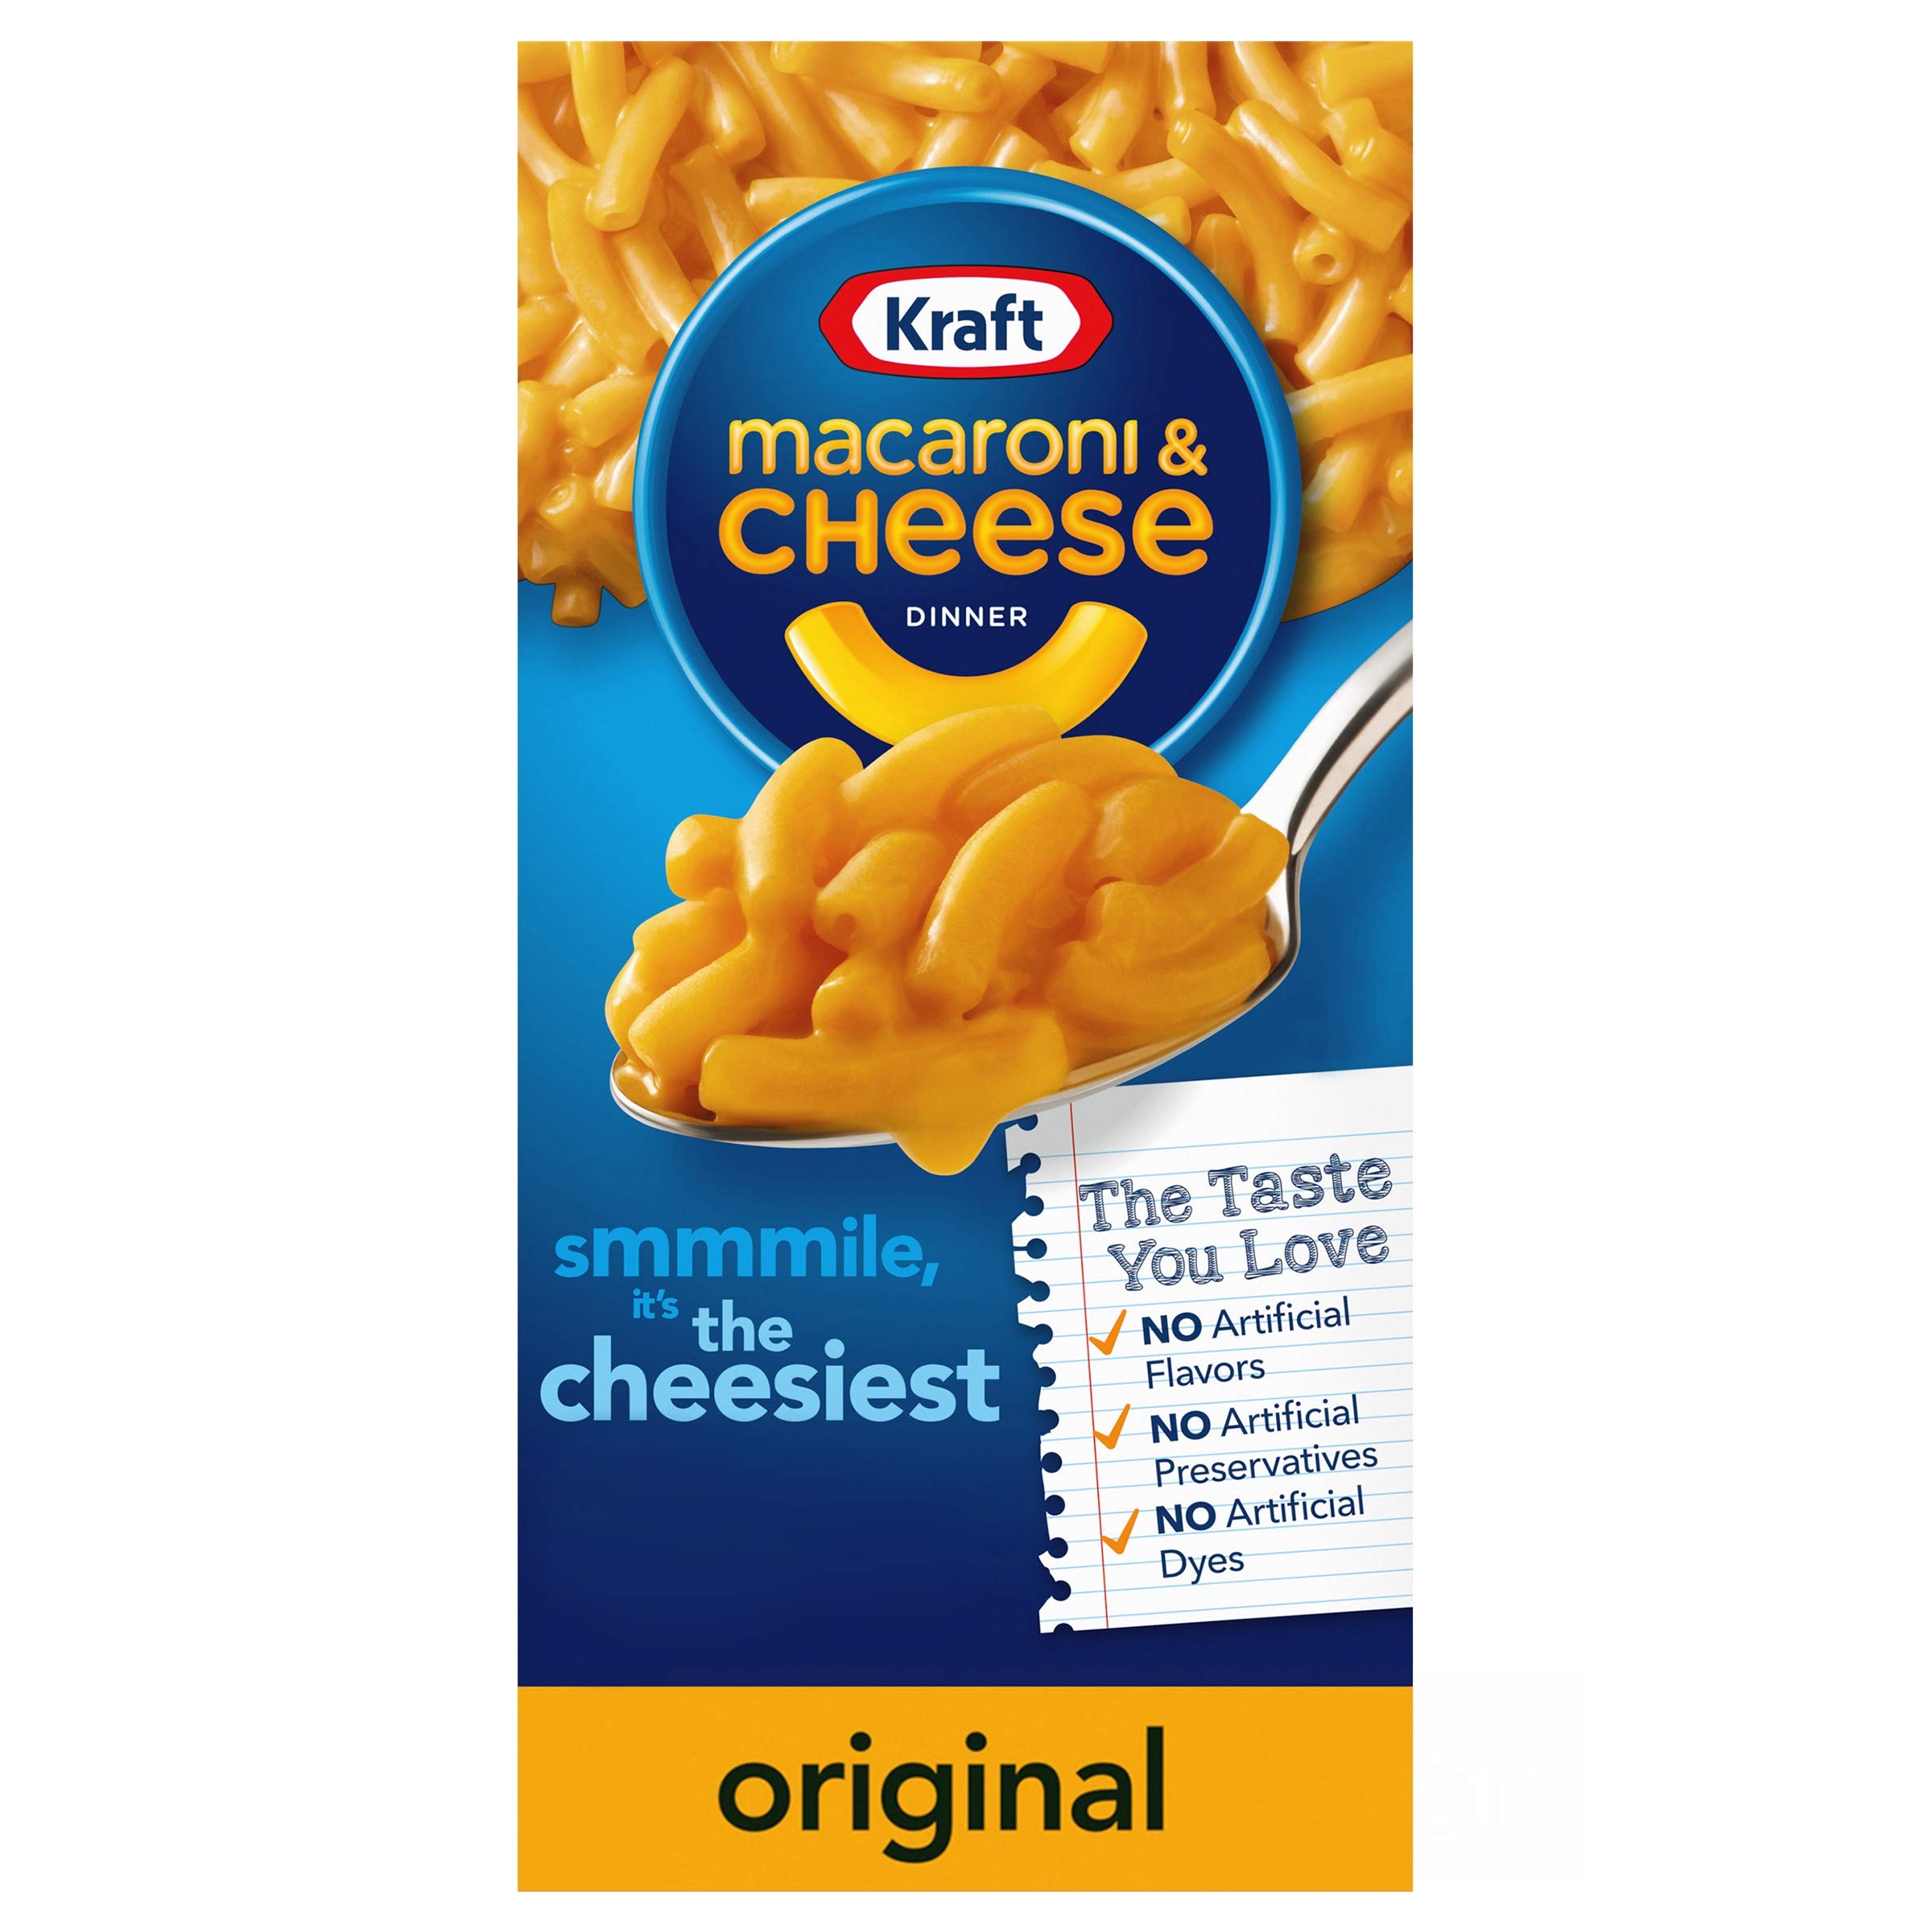
Item Name: Kraft Original Flavor Macaroni and Cheese Dinner (7.25 oz Box)
Bullet Point 1: Good, sharp cheddar cheese
Bullet Point 2: Mixed with macaroni and browned lightly on top
Bullet Point 3: Golden rod powder sauce mix
Value: 7.25
Unit: Ounce

Price: 2.115